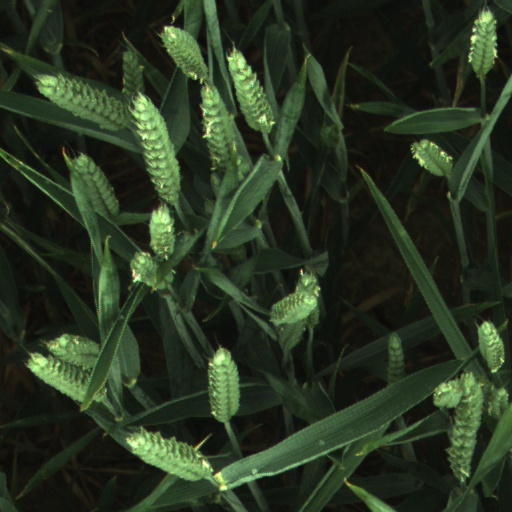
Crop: wheat